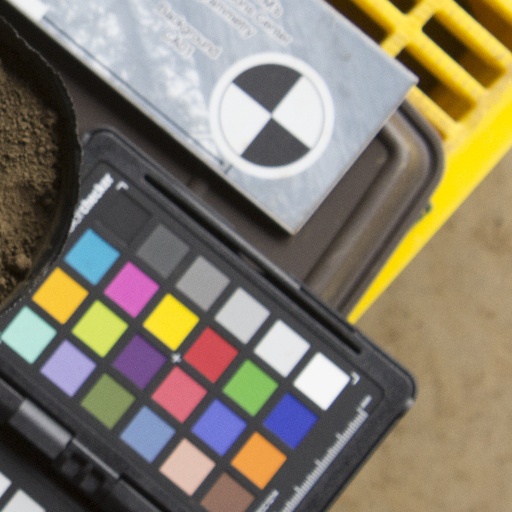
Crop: soybean